Tunnel valley

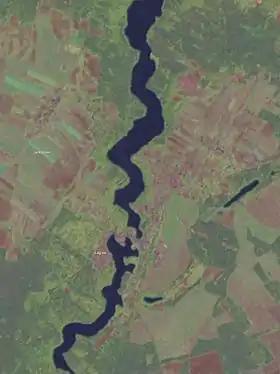
A Polish ribbon lake formed in a tunnel valley. Note the variable width and the interruption between segments of the course. There is also evidence of other sediment-filled channels adjacent to this (e.g., two smaller lakes to the right)

Subglacial meltwater flow is common to all theories; hence a key to understanding channel formation is an understanding of subglacial meltwater flow. Meltwater may be produced on the glacier surface (supraglacially), below the glacier (basally) or both. Meltwater may flow either supraglacially or basally as well; the signatures of supraglacial and basal water flow differ with the passage zone. Supraglacial flow is similar to stream flow in all surface environments – water flows from higher areas to lower areas under the influence of gravity. Basal flow exhibits significant differences. In basal flow the water, either produced by melting at the base or drawn downward from the surface by gravity, collects at the base of the glacier in ponds and lakes in a pocket overlain by hundreds of meters of ice. If there is no surface drainage path, water from surface melting will flow downward and collect in crevices in the ice, while water from basal melting will collect under the glacier; either source will form a subglacial lake. The hydraulic head of the water collected in a basal lake will increase as water drains through the ice until the pressure grows high enough to either develop a path through the ice or to float the ice above it.